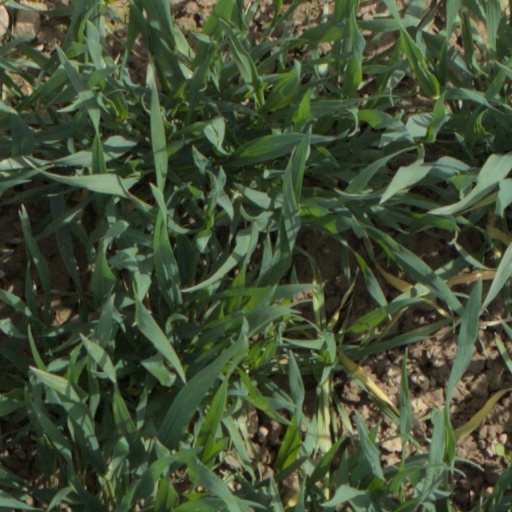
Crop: wheat